Dulce María

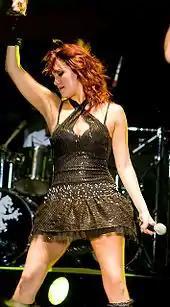
Dulce María performing in 2008

In 2009, she recorded two new songs for the novela, Verano de amor, called "Verano" and "Déjame Ser", a song she co-wrote along with Carlos Lara. Dulce also collaborated with Akon, to remix his song "Beautiful". They performed the song together at the 2009 radio concert, "El Evento 40".